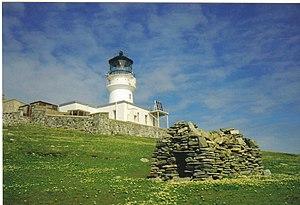
Le phare des îles Flannan est un phare situé sur Eilean Mòr, une des îles Flannan, à l'ouest des Highlands en Écosse. C'est aussi le lieu d'une disparition mystérieuse, celle des gardiens du phare en 1900, peu de temps après leur installation.